Richard Scott, 10th Duke of Buccleuch

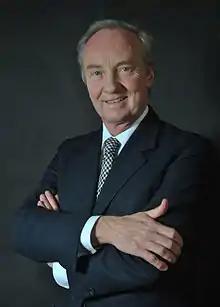
Portrait by Allan Warren, 2013

Richard Walter John Montagu Douglas Scott, 10th Duke of Buccleuch and 12th Duke of Queensberry (born 14 February 1954), styled as Lord Eskdaill until 1973 and as Earl of Dalkeith from 1973 until 2007, is a Scottish landholder and peer. He is the Duke of Buccleuch and Queensberry, as well as Chief of Clan Scott. He is the most senior descendant of James, Duke of Monmouth (9 April 1649 – 15 July 1685), the eldest illegitimate son of Charles II and his mistress, Lucy Walter, and more remotely in a direct male line from Alan of Dol, who arrived in Britain in 1066 with William the Conqueror.